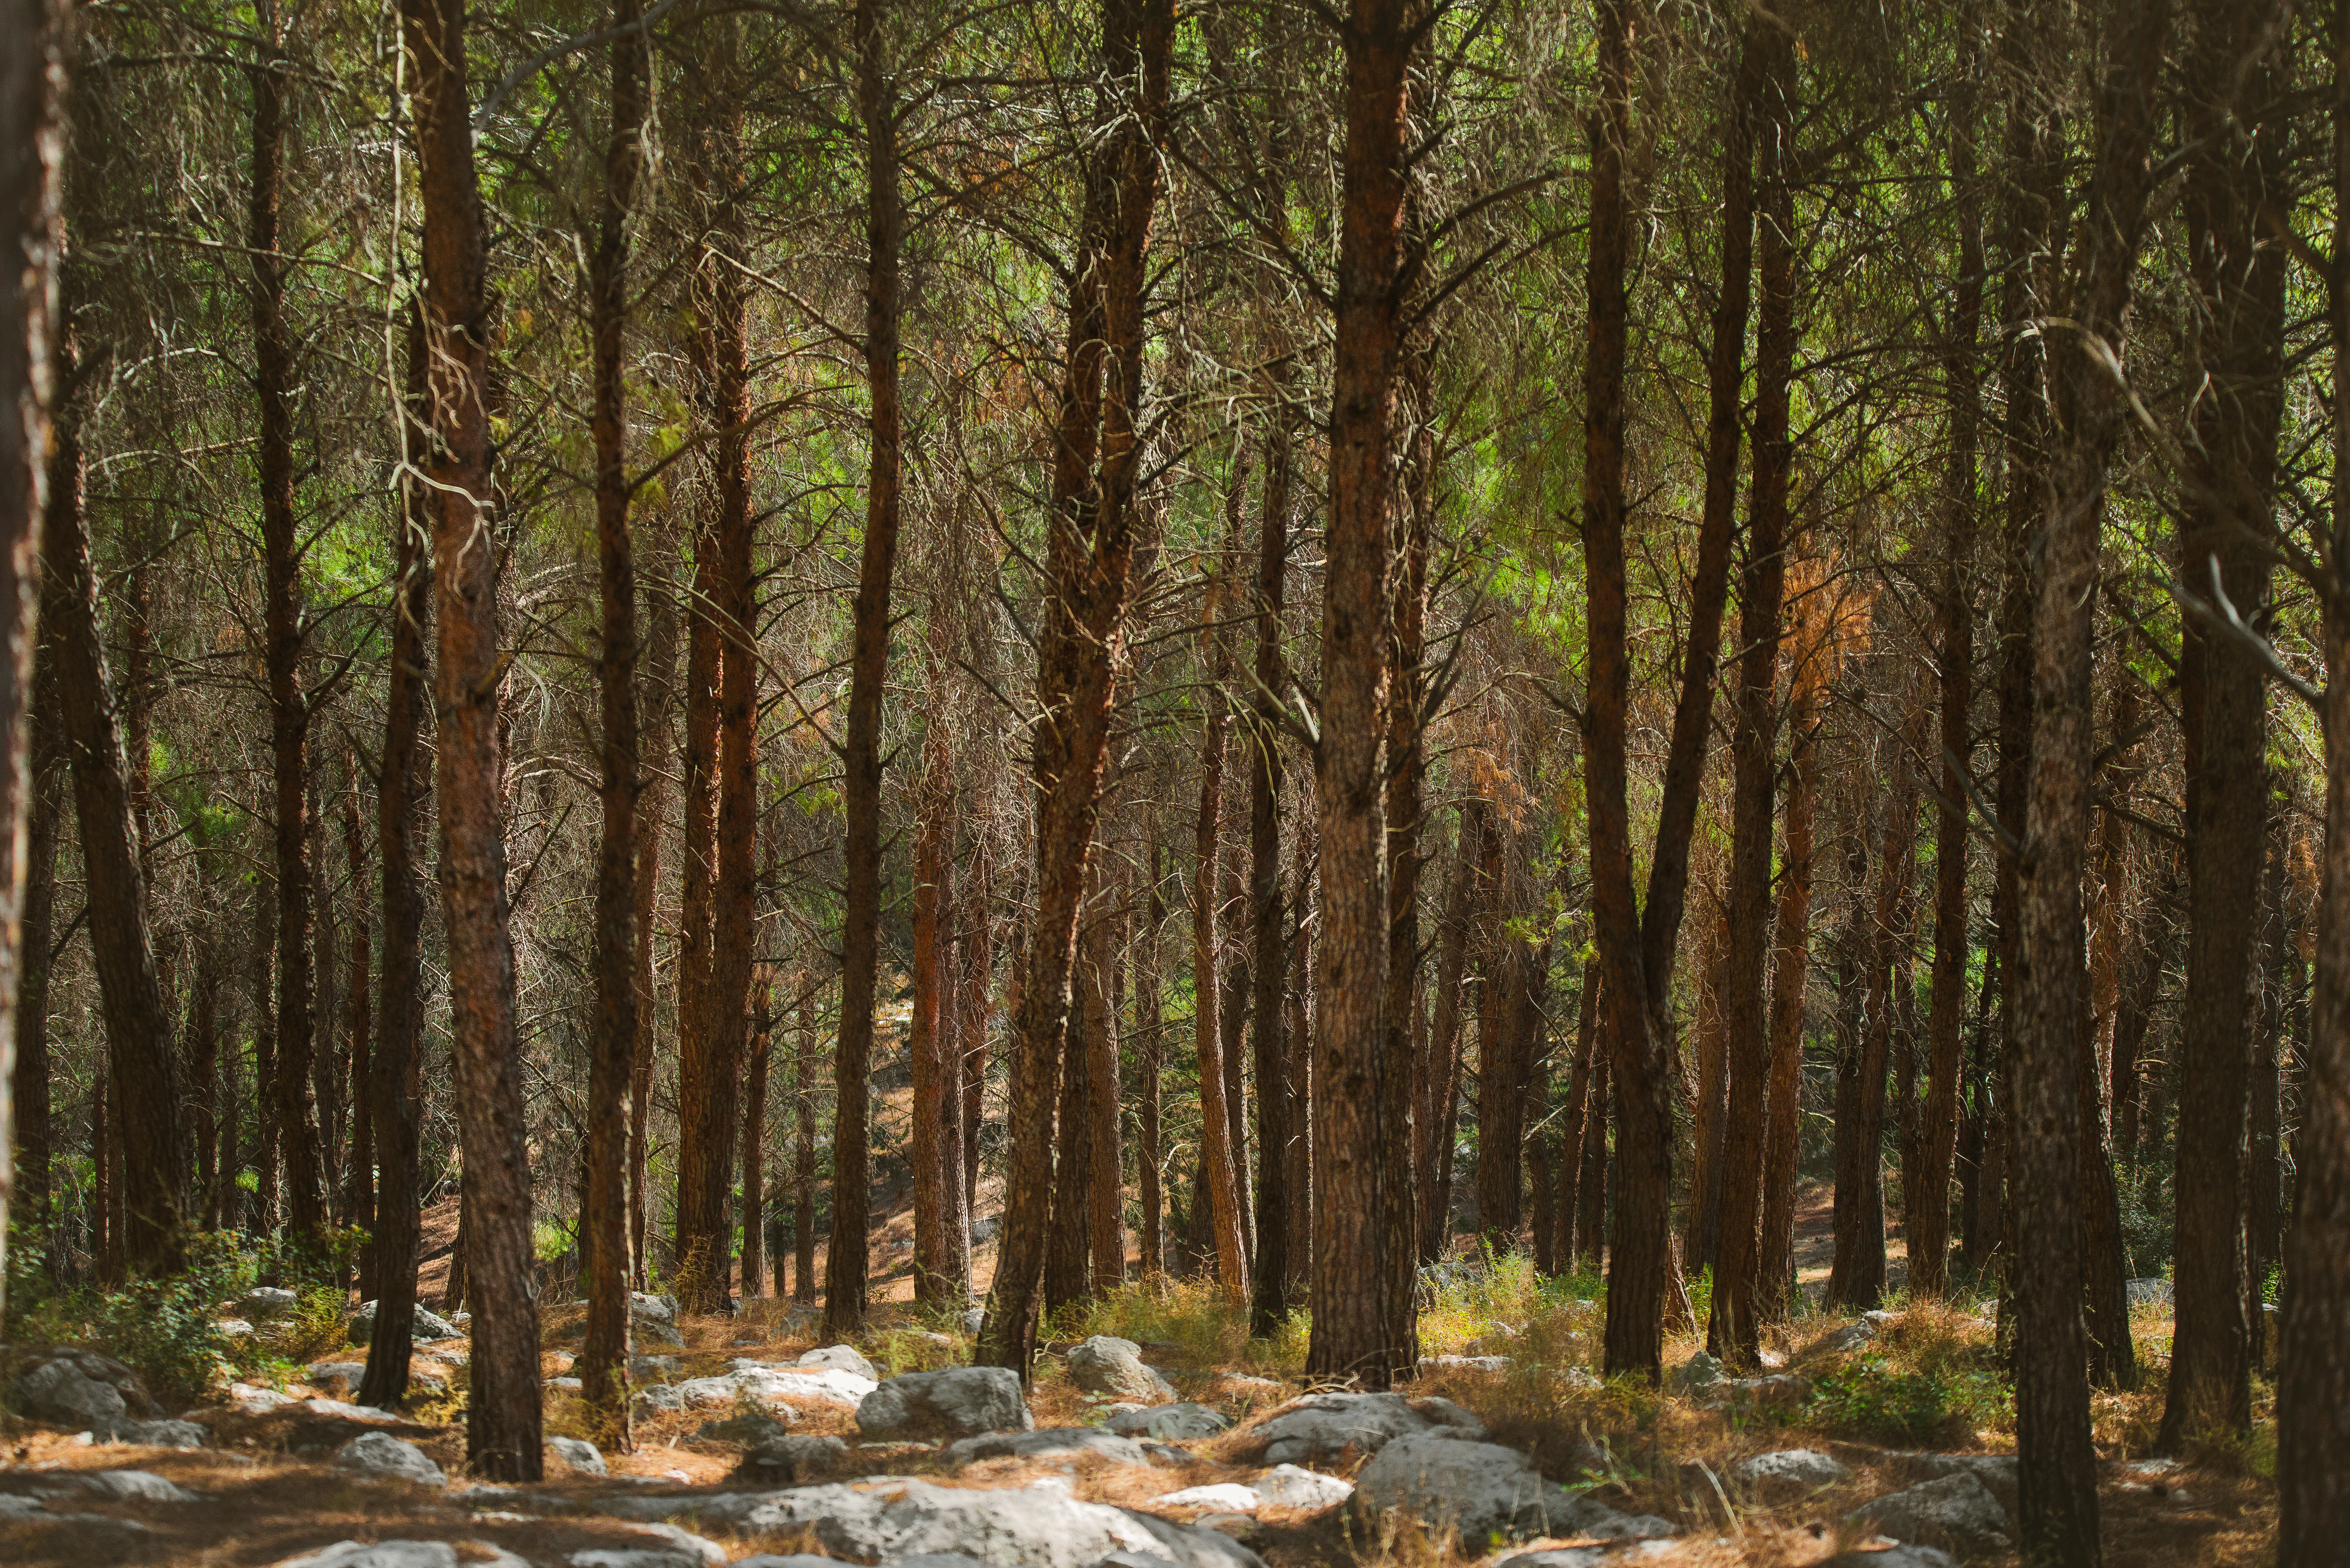
tree, forest, wilderness, plant, trail, autumn, spruce, rainforest, deciduous, wetland, grove, woodland, habitat, larch, ecosystem, biome, old growth forest, natural environment, geographical feature, woody plant, temperate broadleaf and mixed forest, temperate coniferous forest, land plant, riparian forest